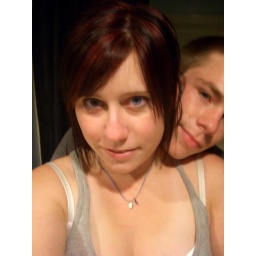
Two lost souls swimming in a fish bowl